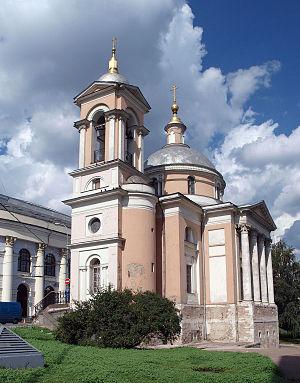
Zariadié est un quartier historique de Moscou établi au XIIᵉ ou XIIIᵉ siècle au sein de Kitaï-gorod, entre la rue Varvarka et la Moskova.